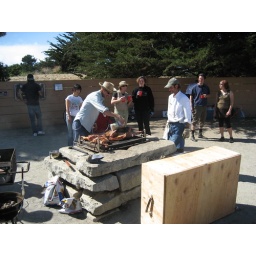
Note the pig box to the right. That went over the pig while she was cooking.